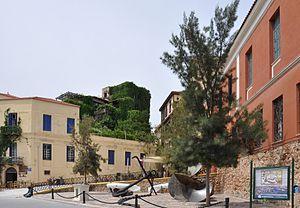
Entrée du Musée Naval à La Canée en Crète, Grèce.